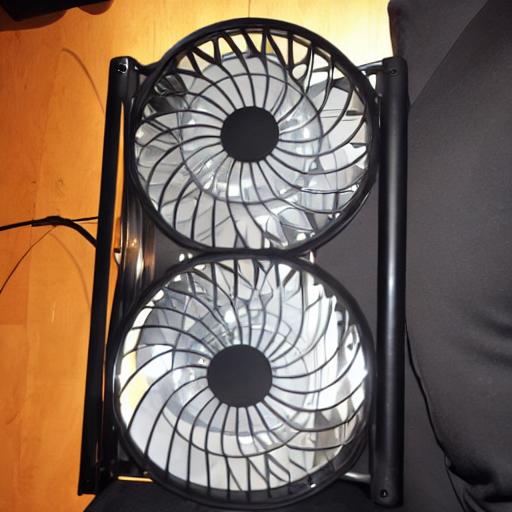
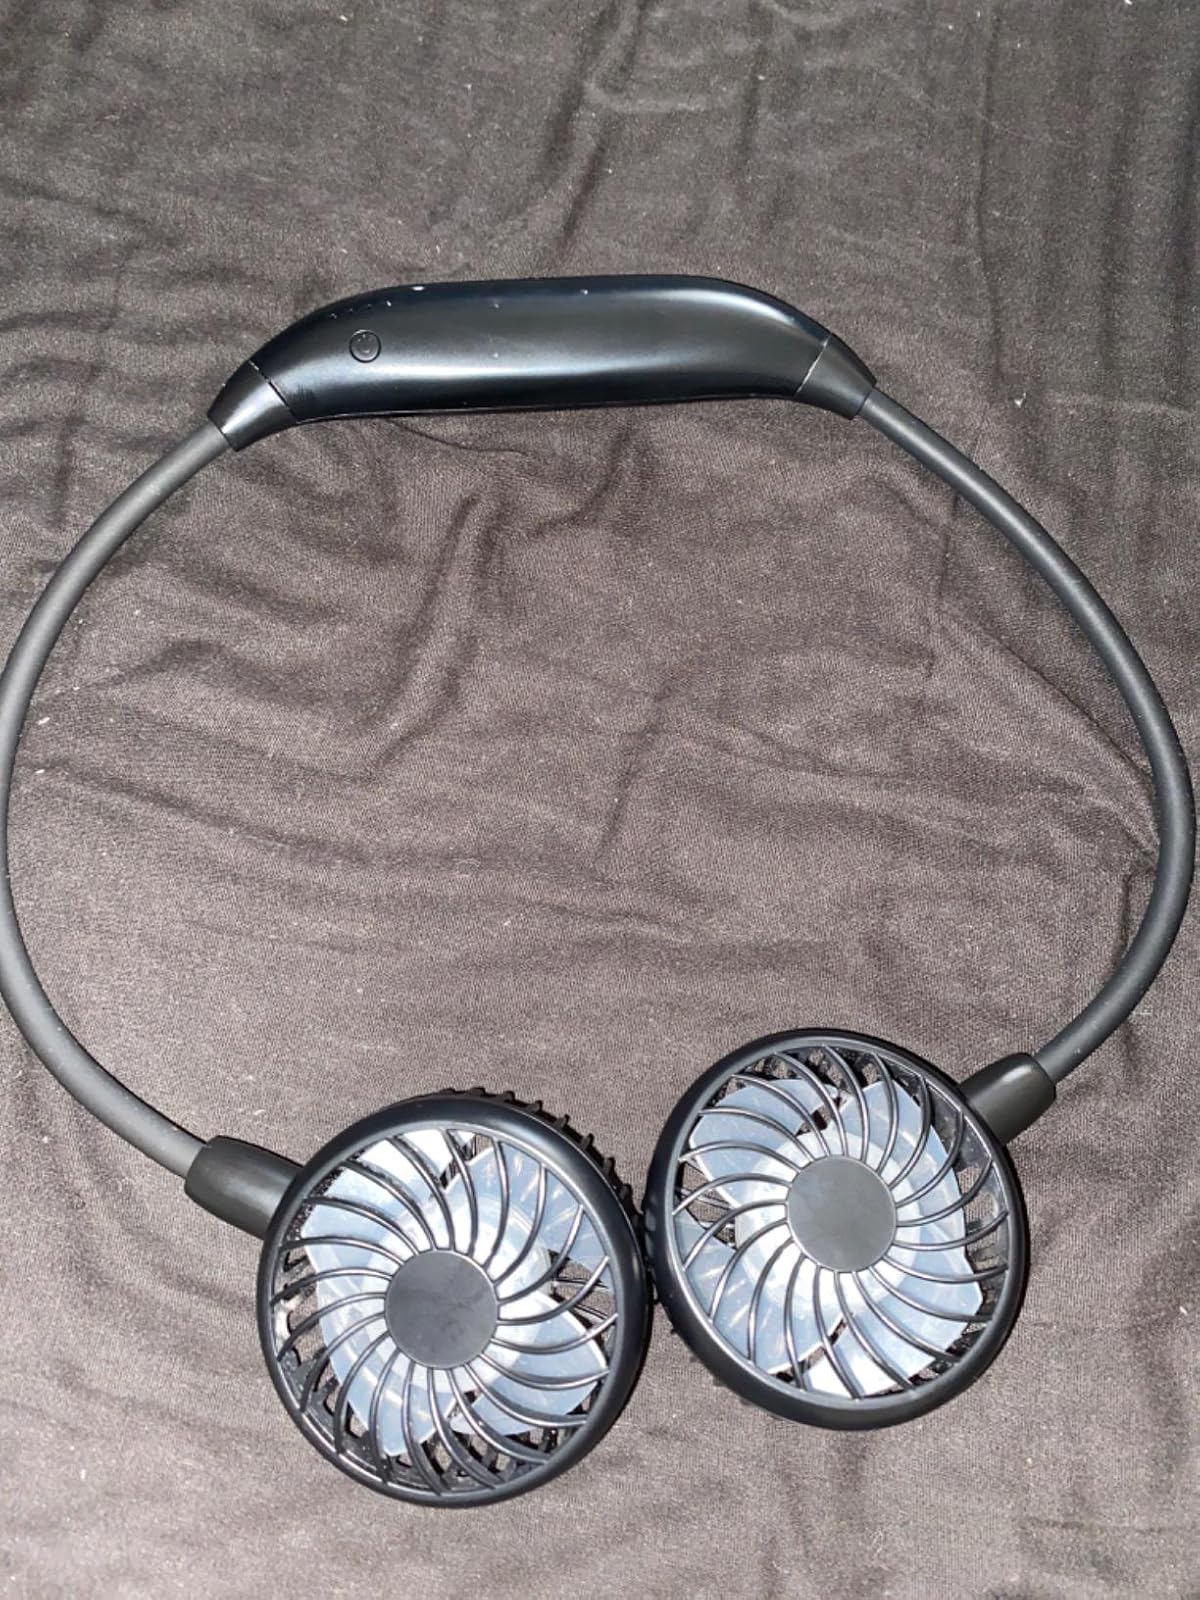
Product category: fan
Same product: no